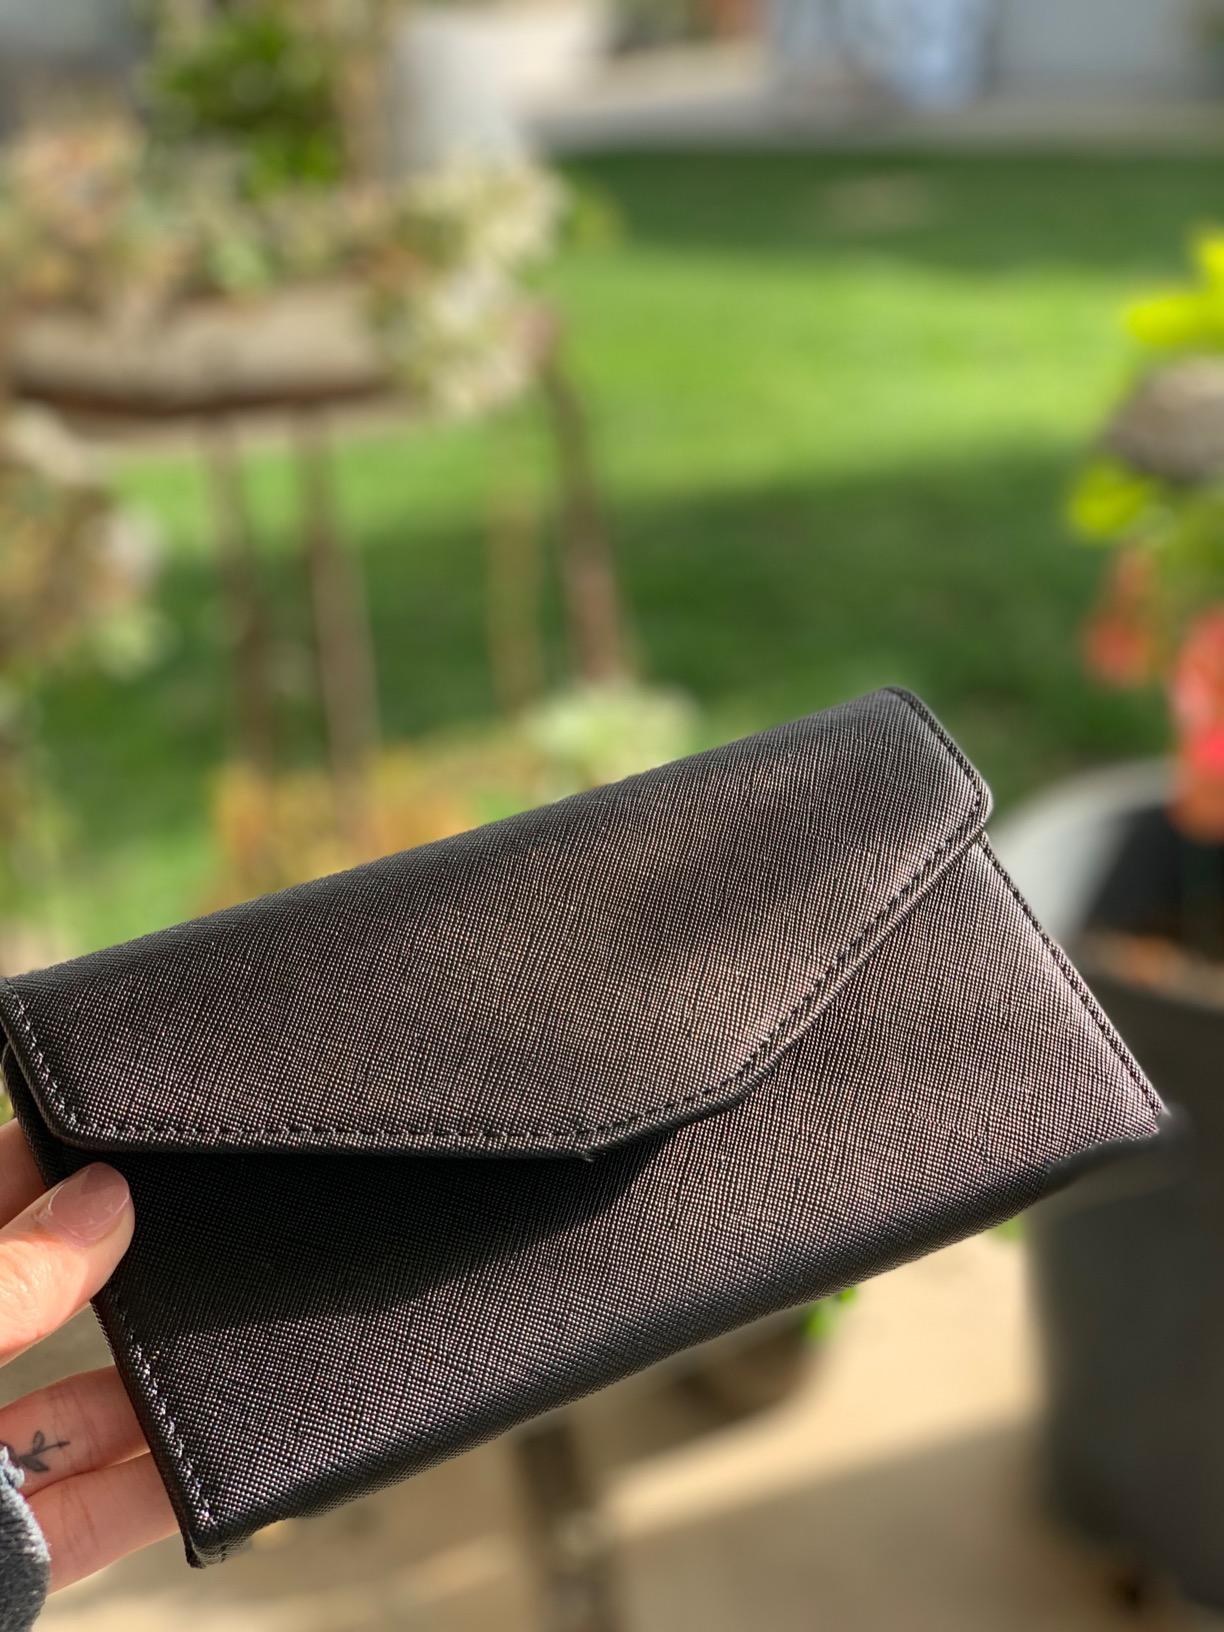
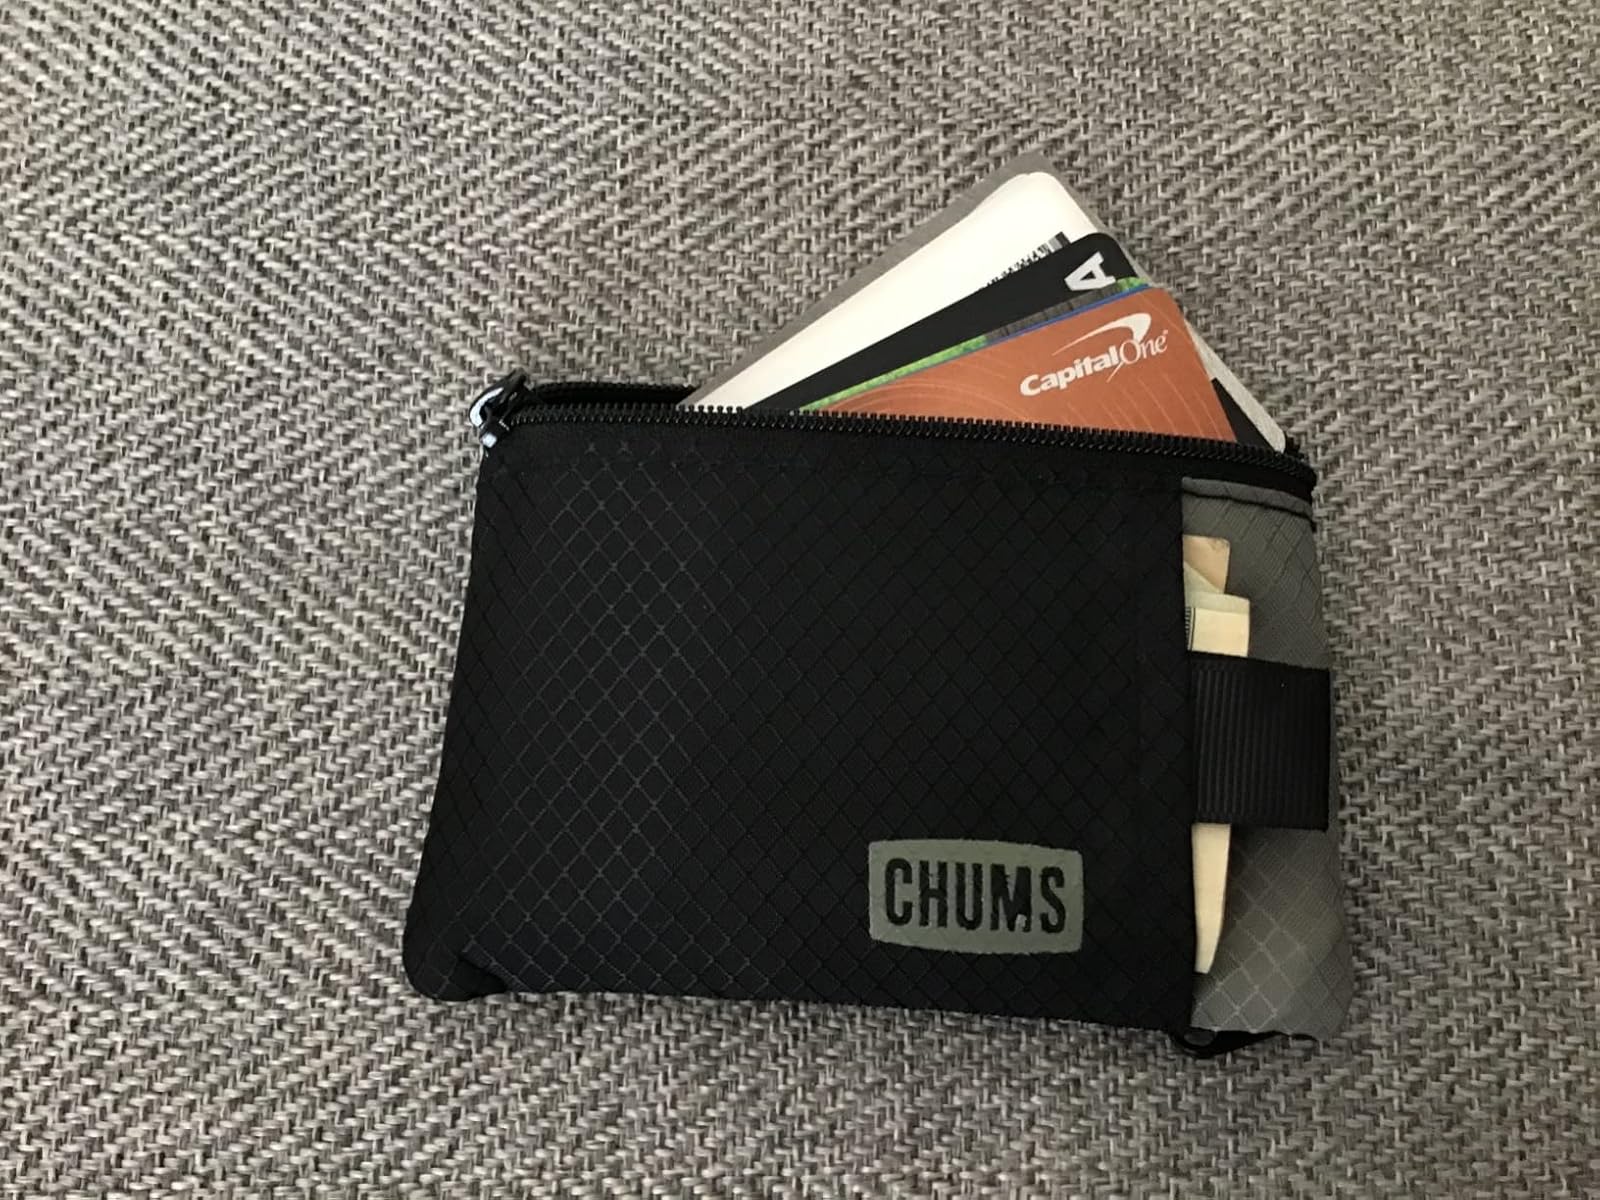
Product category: accessories_wallet
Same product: no